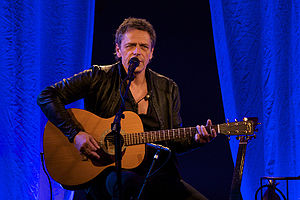
Michael Falch
Michael Falch - Skråen, Aalborg - 4. februar 2009
Dansk sanger og skuespiller, Michael Falch.
Michael Ehlert Falch er en dansk sanger, sangskriver, forfatter og skuespiller. Han er kendt som solist og fra bandet Malurt og har udgivet en lang række albums. Han har også medvirket i film og tv-serier og har modtaget Bodilprisen for bedste mandlige hovedrolle for sin rolle i Mord i mørket. Hans Danish Music Award i 2014 for albummet Sommeren kom ny tilbage gjorde ham til den hidtil eneste danske sanger, der har modtaget både en Bodil og Danish Music Award.